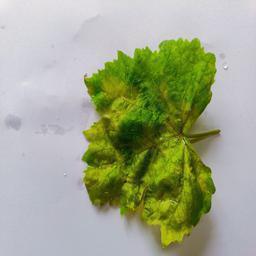
Label: Downy Mildew